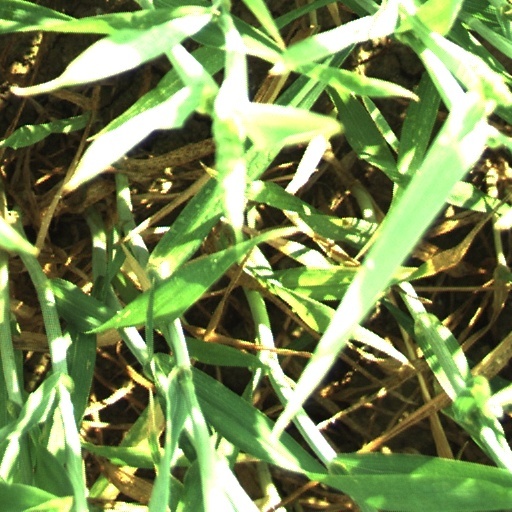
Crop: wheat